Battle of Malvern Hill

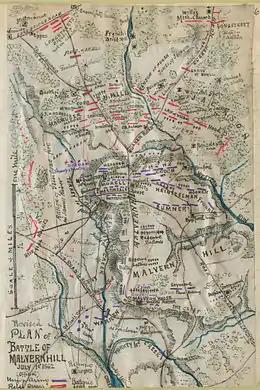
This map of the Malvern Hill battlefield labels the Willis Church Road as "Quaker Road". Magruder's "Quaker Road" branched off of the Long Bridge Road, which appears in the upper left corner.

Malvern Hill, a plateau-like elevation in Henrico County, Virginia, provided an impressive natural military position about two miles (3.2 km) north of the James River. The hill rose some to its crest to form a crescent about in length and wide. Its slope was about in length and very gradual, with only one or two notable depressions. Along the western side of the hill ran Malvern Cliffs, a bluff-like formation that overlooked Turkey Run, a tributary of nearby Turkey Island Creek. Western Run was another tributary of Turkey Island Creek, which lay mostly along the eastern side of the hill and slanted slightly into the northern side. One depression dipped some at the valley of Western Run and slanted upwards to the plateau. Malvern Hill's center was slightly lower than the flanks. The gentle, bare slant meant that any assailing army could not easily take cover, and artillery would have the benefit of a clear, open field.